Turkish diaspora

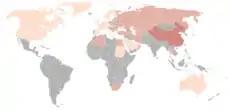
Results obtained by the Nationalist Movement Party by country.

This was the second election, after the 2014 presidential election, in which Turkish expats were given the right to vote. Furthermore, votes were also cast 38 customs gates in airports, ports and border gates around the country. In an overseas vote period lasting 23 days between 8 May and 31 May 2015, the turnout was significantly higher than that in the presidential election, reaching 37% as opposed to the 8% recorded in 2014.